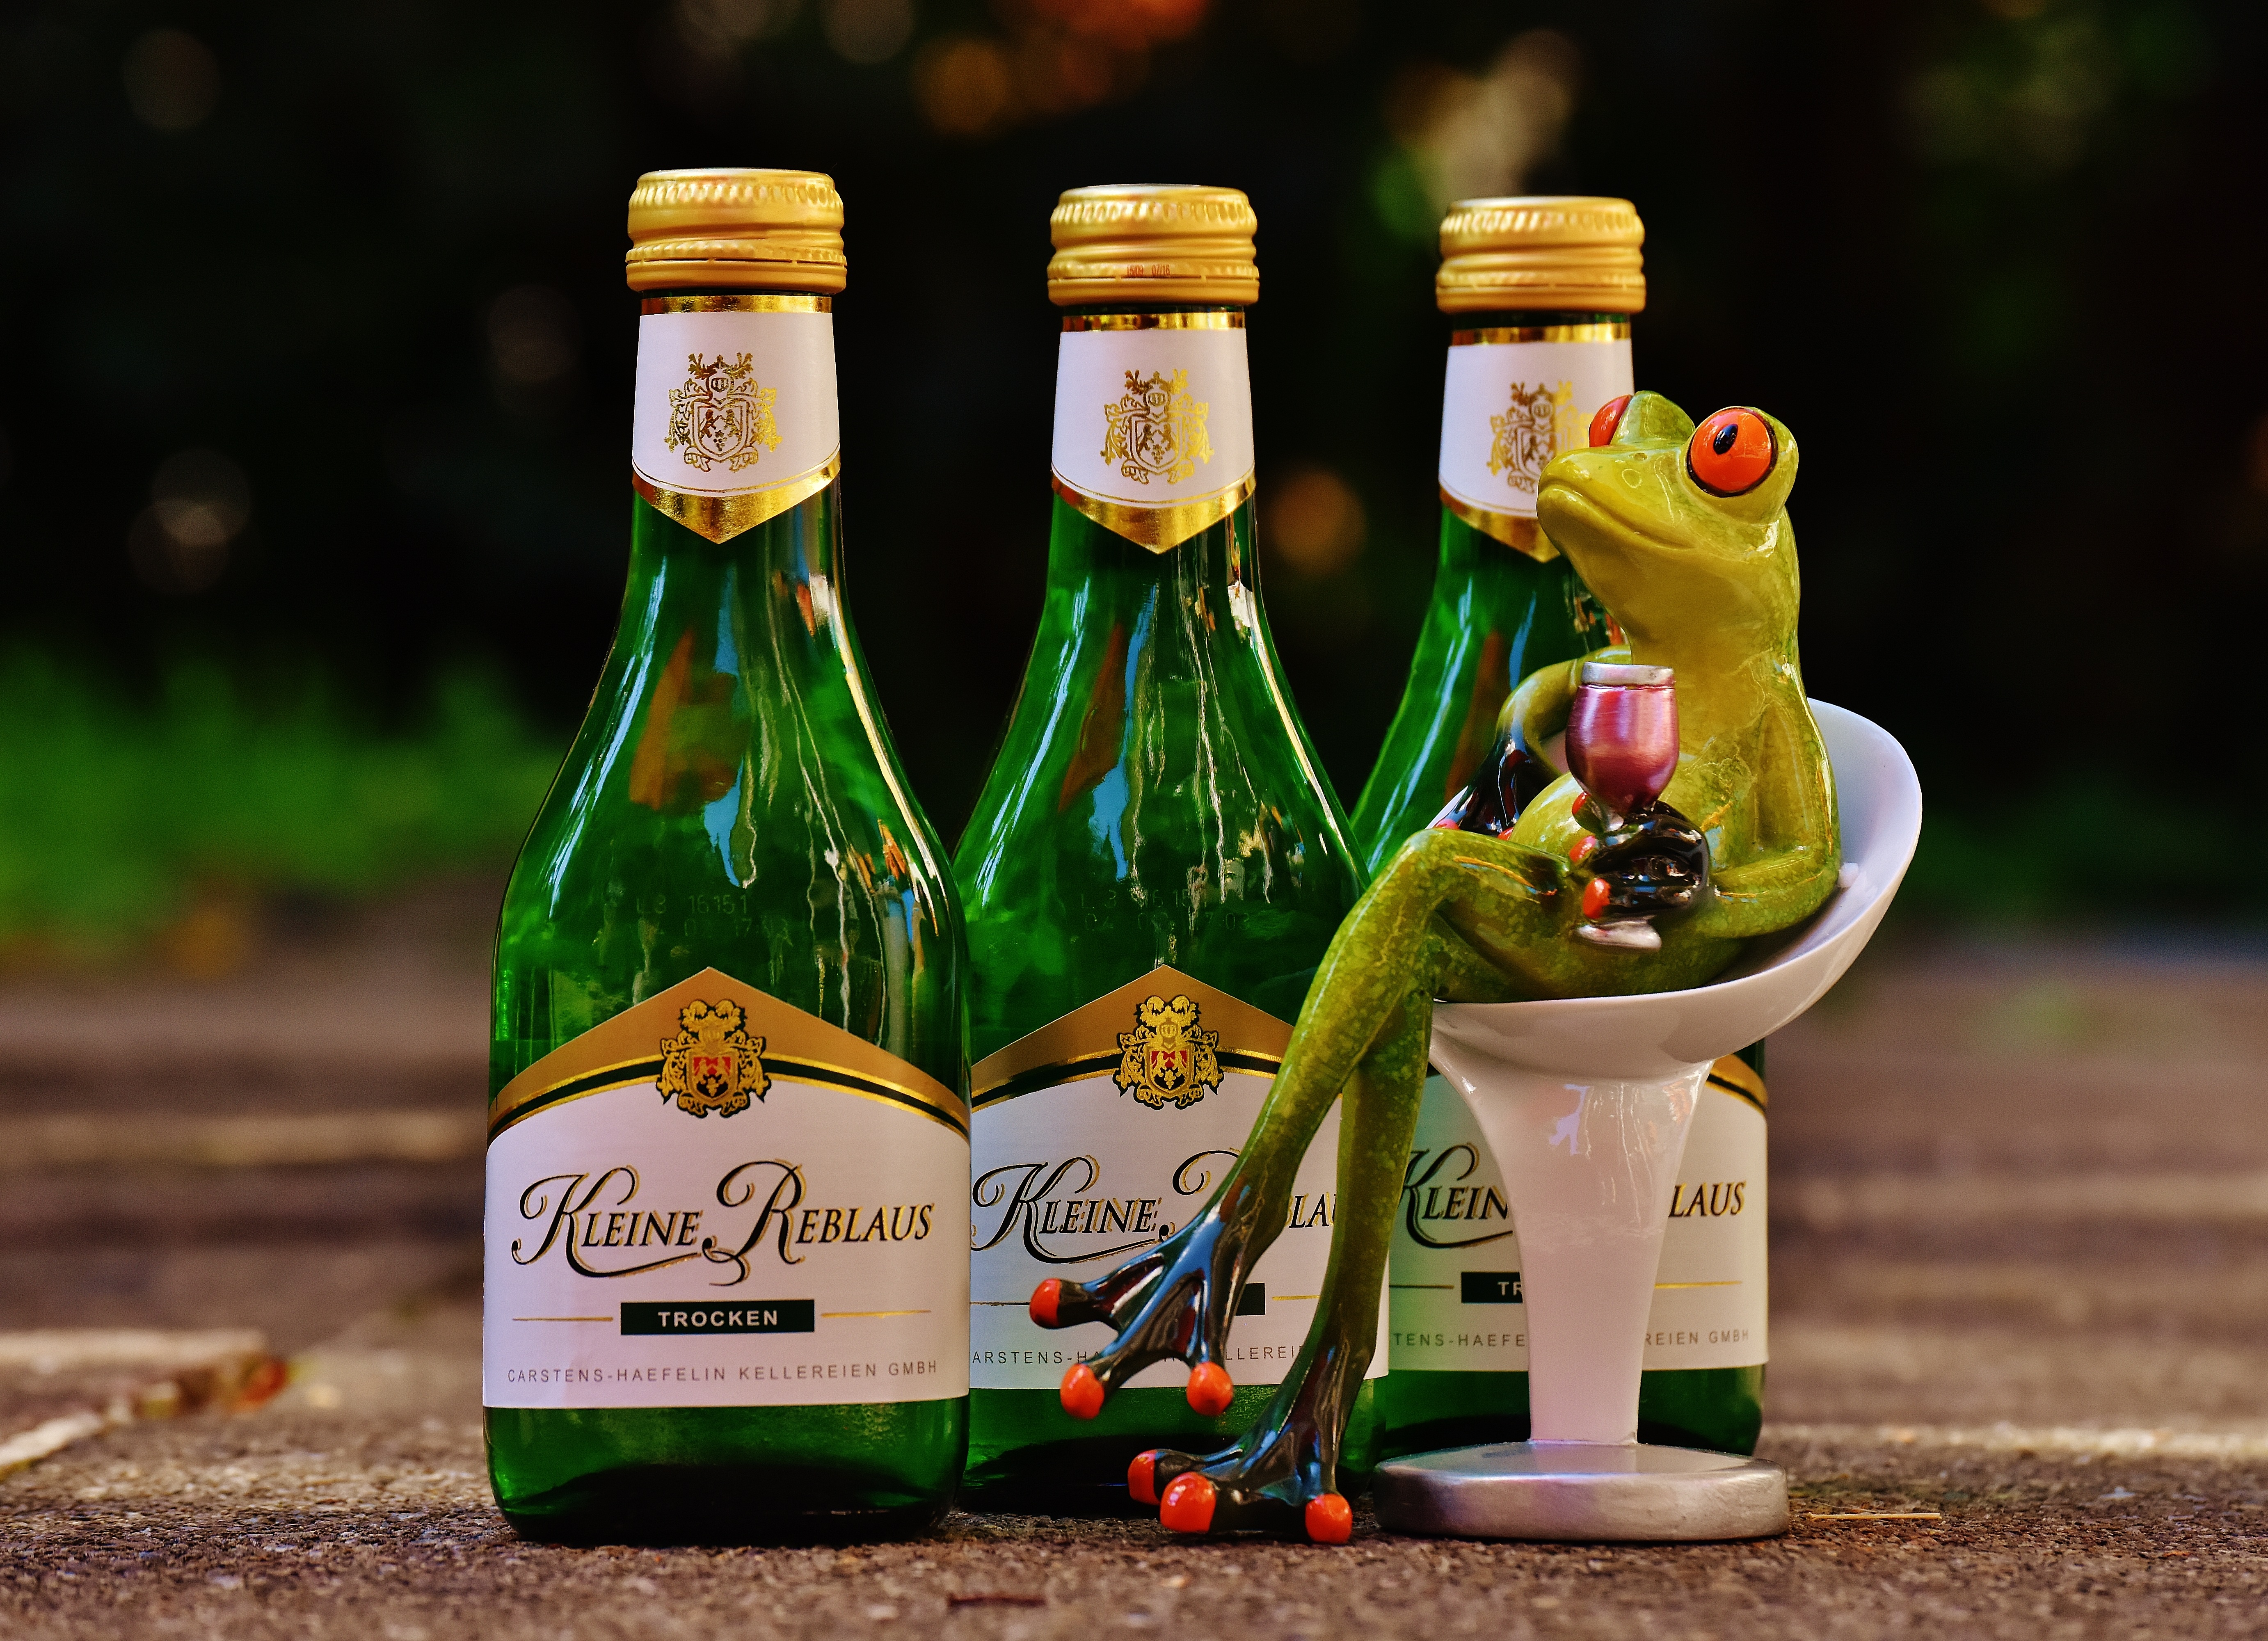
wine, sweet, flower, restaurant, cute, green, drink, bottle, frog, alcohol, wine bottle, fig, bottles, funny, germany, enjoy, benefit from, frogs, wines, weinstube, sense, drinkware